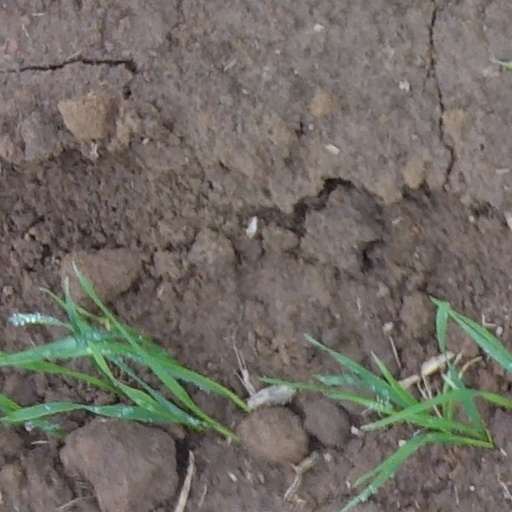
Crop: wheat